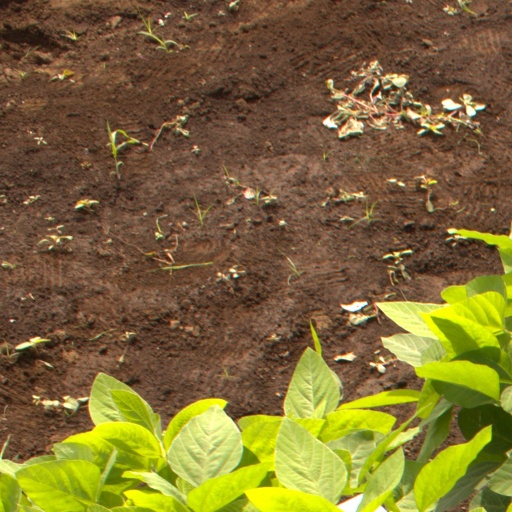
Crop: soybean